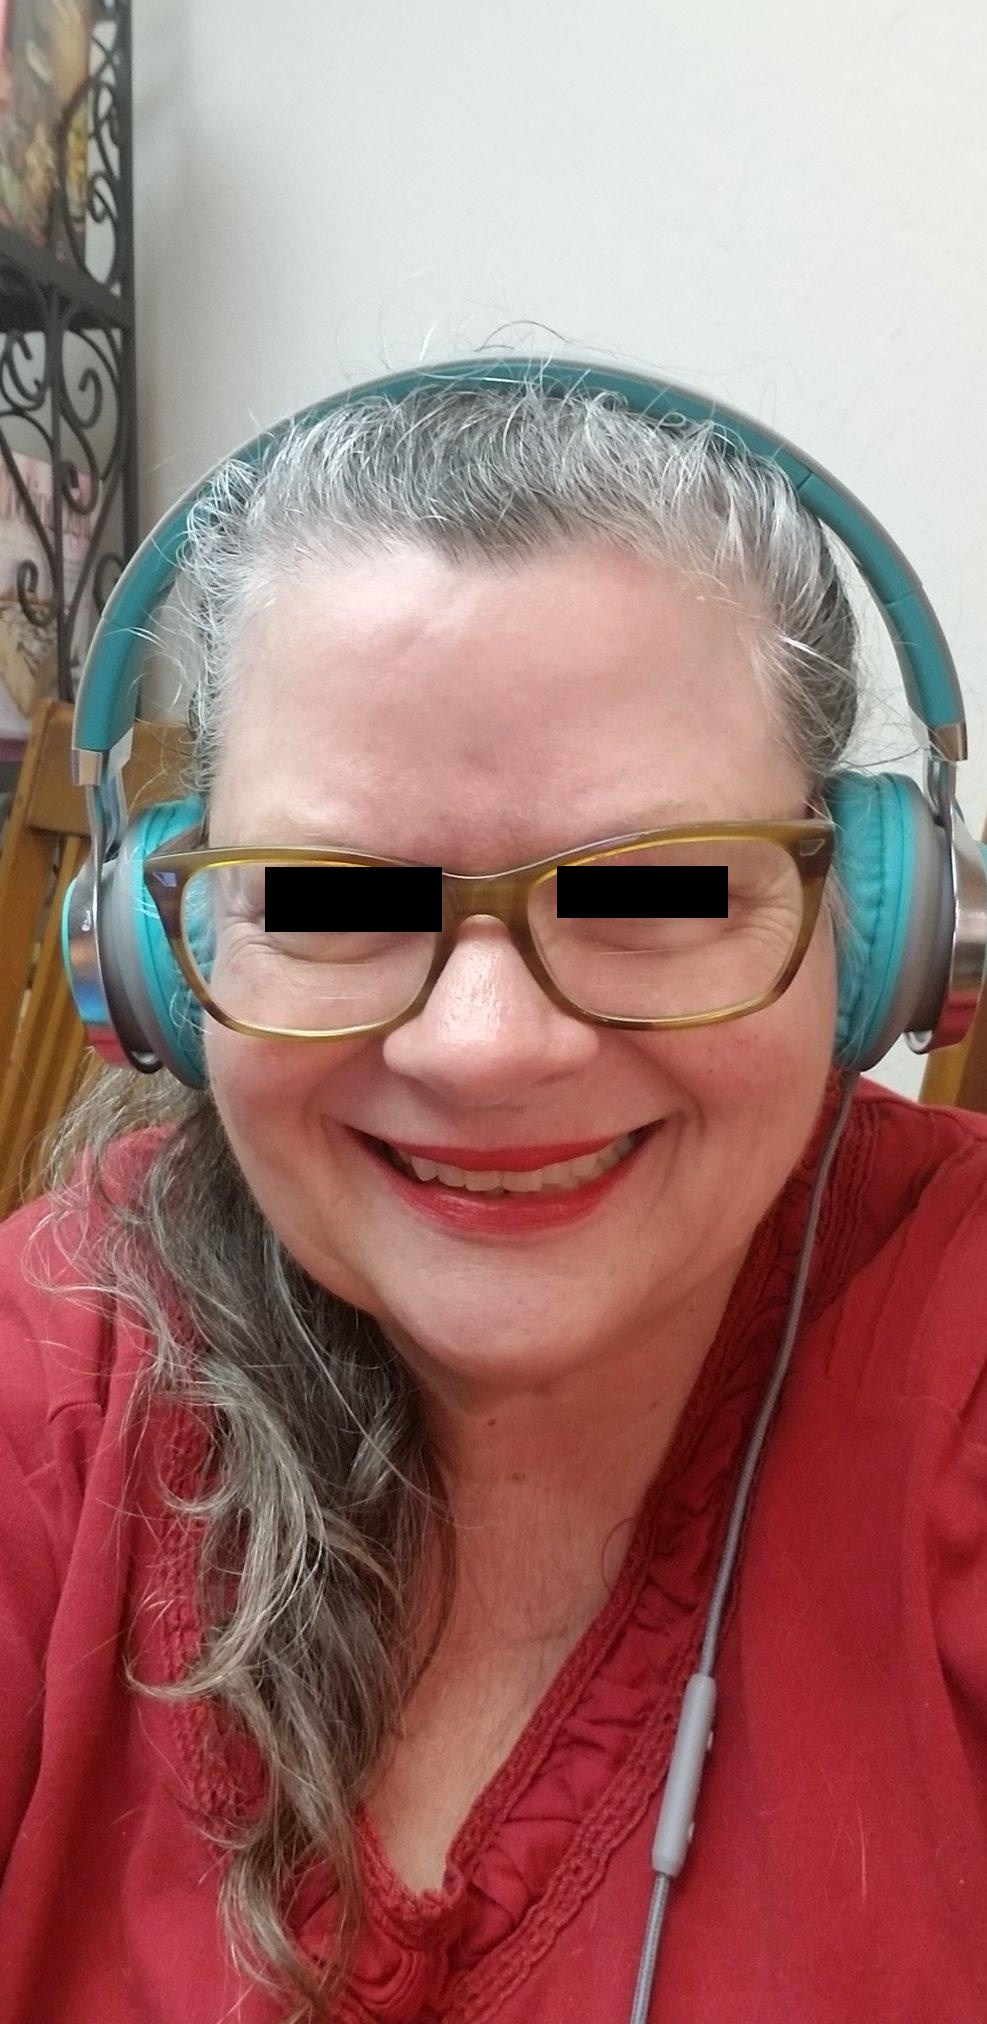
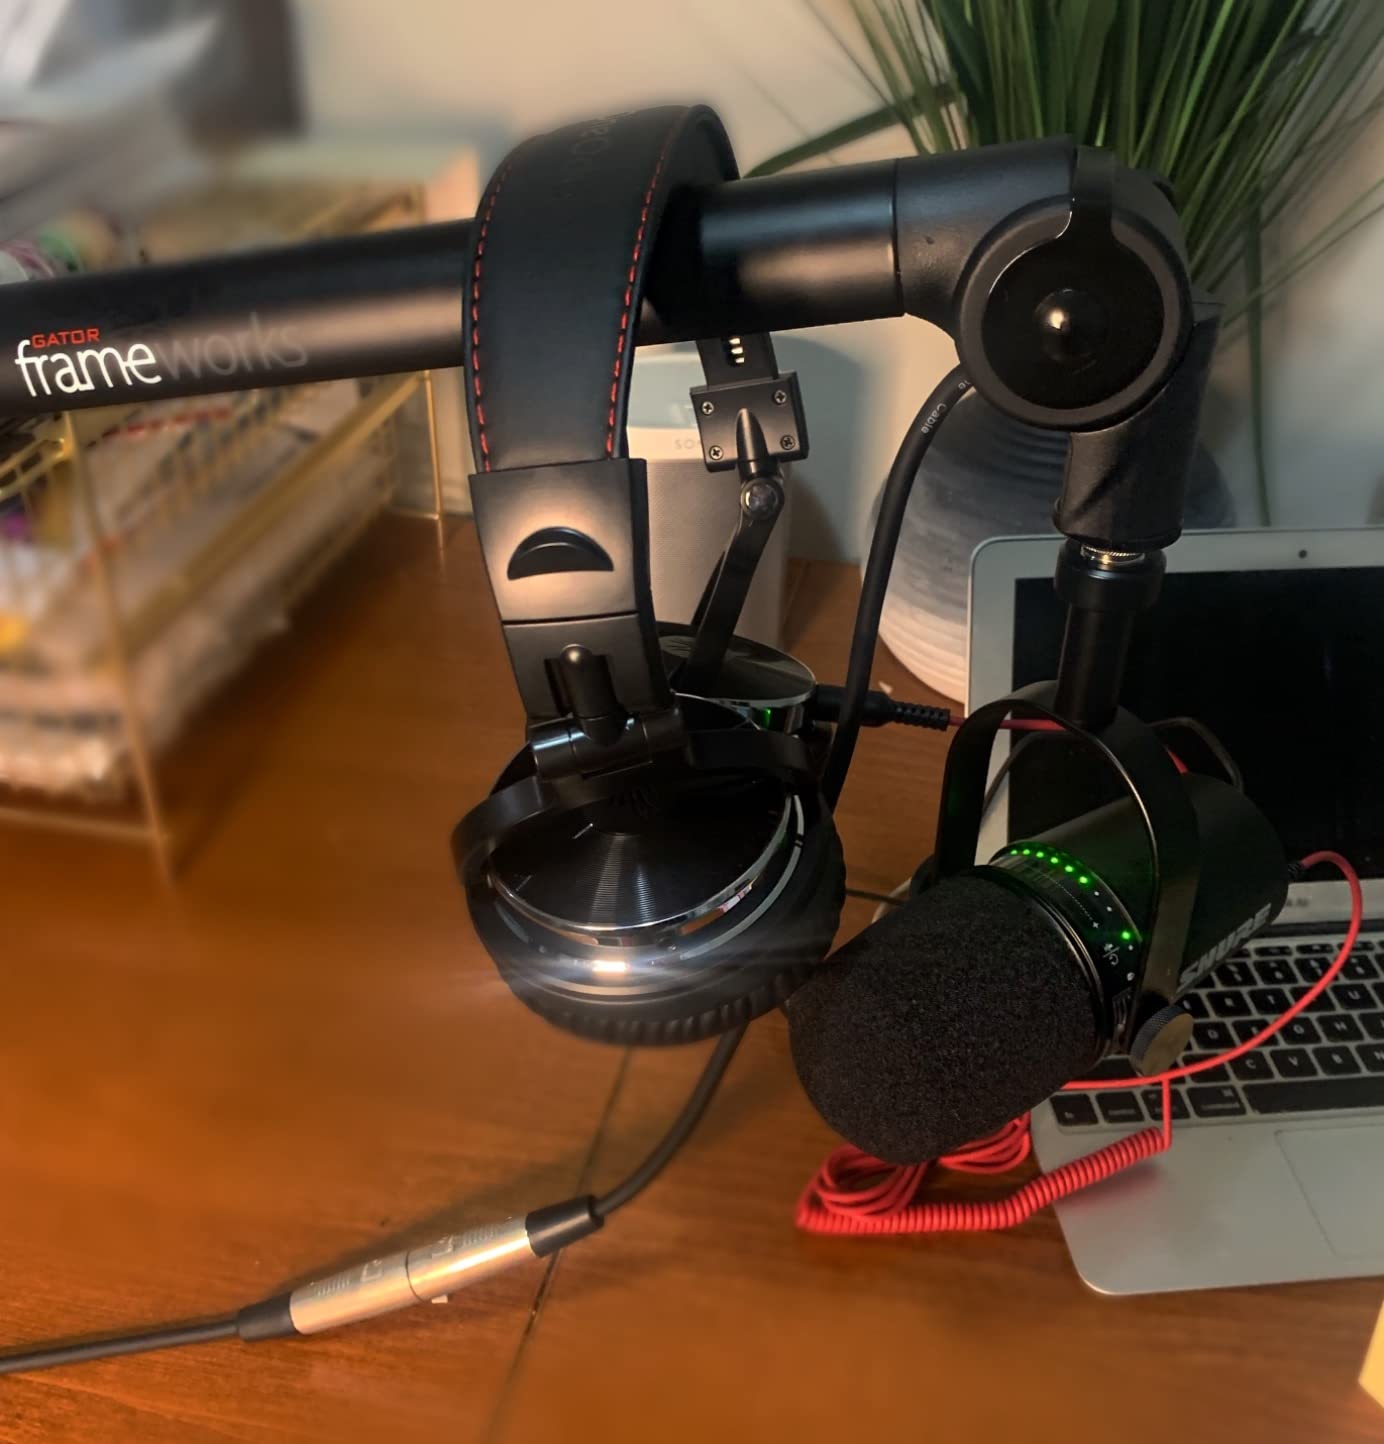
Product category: headphones
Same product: no